Bora (wind)

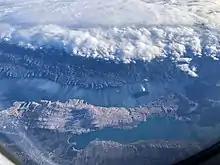
Bora seen from an aircraft near Novalja, Croatia (sea with white stripes)

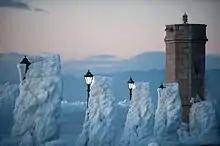
Senj during the 2012 European cold wave

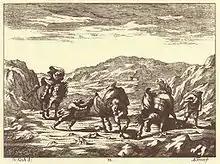
The bora on the Karst Plateau, depicted in Valvasor's "The Glory of the Duchy of Carniola", 17th century

The area where some of the strongest bora winds occur is the Velebit mountain range in Croatia. This seaside mountain chain, spanning 145 km, represents a huge weather and climatic divide between the sharp continental climate of the interior, characterized by significant day/night temperature differences throughout the year, and the Adriatic coast, with a Mediterranean climate. The bora occurs because these two divided weather systems meet and tend to equalize over the mountain range.